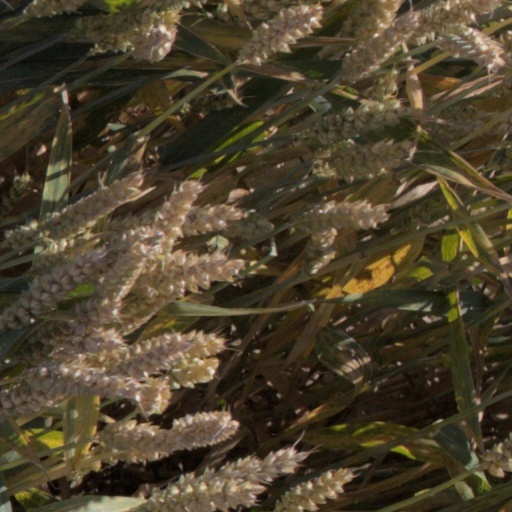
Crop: wheat